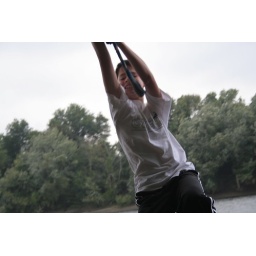
zac, while swinging his heart out, is making a monkey sandwich in his pants for absolutely no reason.